Church of the Redeemer, Jerusalem

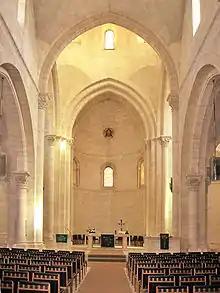
The interior of the Church of the Redeemer

The Lutheran Church of the Redeemer is a Lutheran church in Jerusalem. It is a property of the Evangelical Jerusalem Foundation, one of the three foundations of the Evangelical Church in Germany (EKD) in the Holy Land. Built between 1893 and 1898 by the architect Paul Ferdinand Groth following the designs of Friedrich Adler, the Church of the Redeemer currently houses Lutheran congregations that worship in Arabic, German, Danish, and English. The Church, together with the adjoining provost building, is the seat of the Provost of the German Protestant Ministries in the Holy Land ("Evangelisch in Jerusalem"). It also serves as the headquarters of the Bishop of the Evangelical Lutheran Church in Jordan and the Holy Land, since this Arabic-speaking (Palestinian) church became independent from the German provost in 1979.